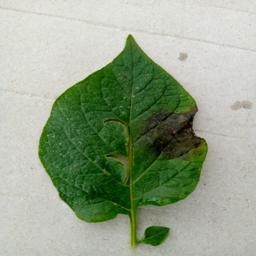
Etiqueta: Late Blight